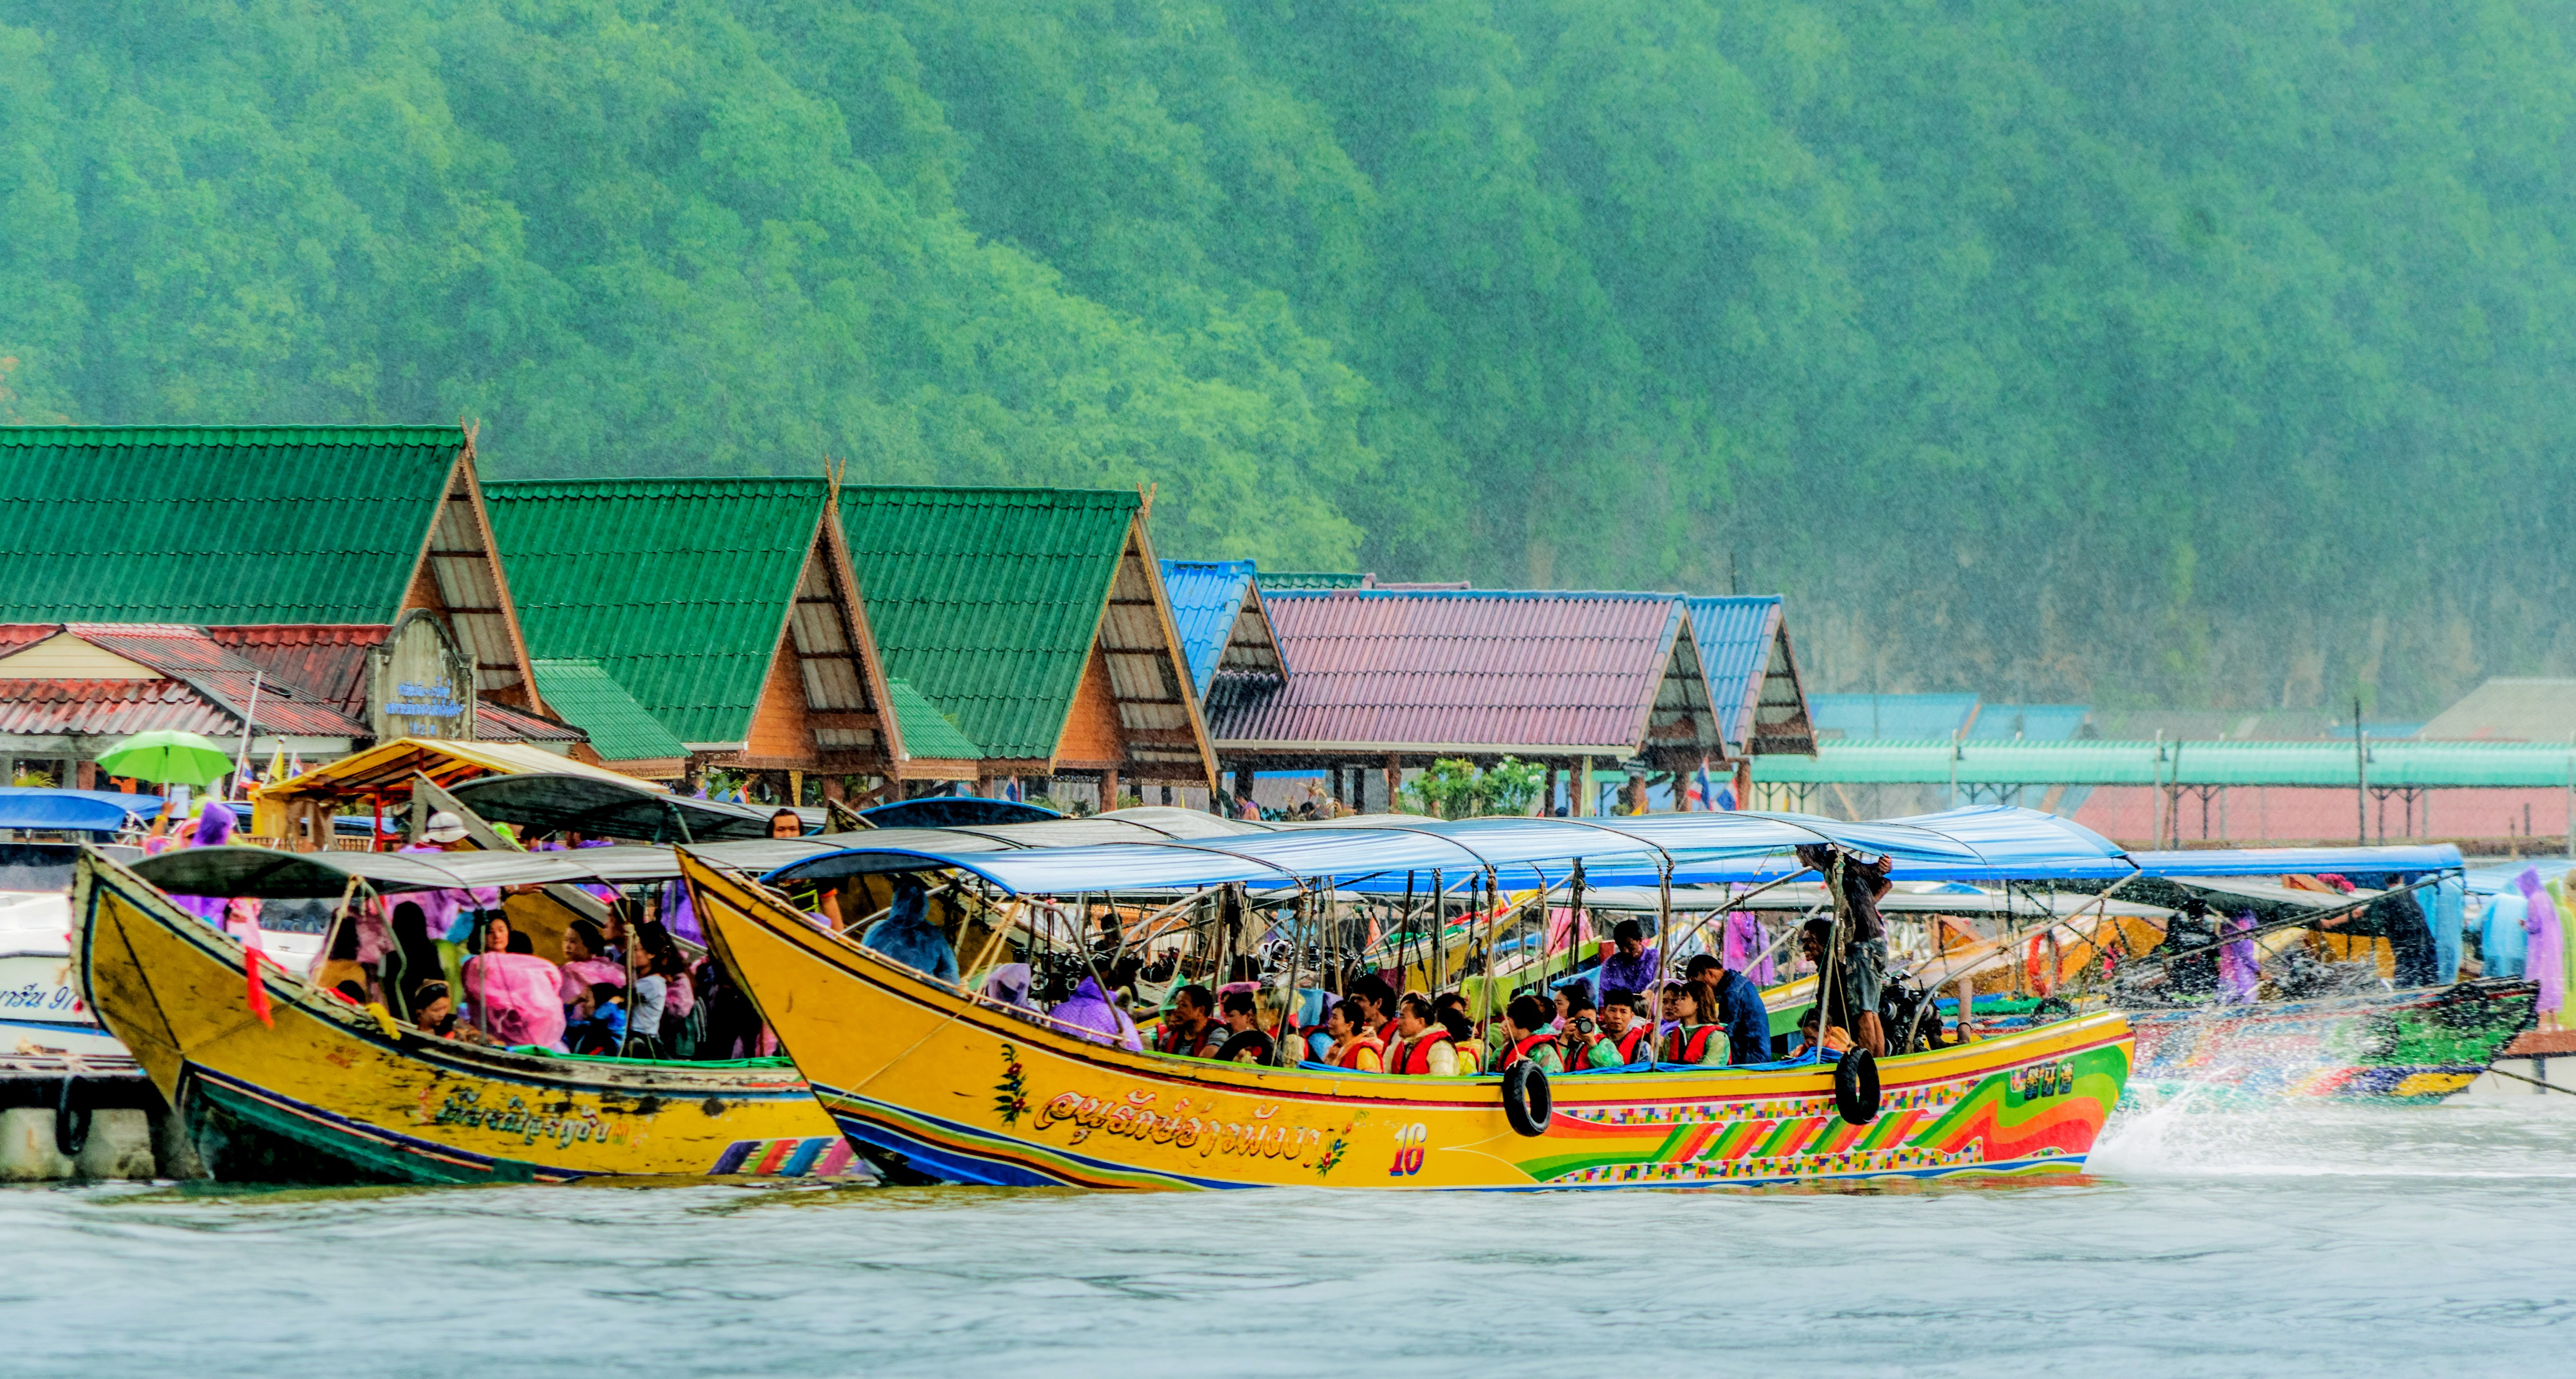
beach, sea, water, boat, travel, village, vehicle, tropical, fisherman, asia, tourism, settlement, thailand, boating, watercraft, rowing, fishing vessel, colorful boats, phuket, floating fishing village, koh panyee